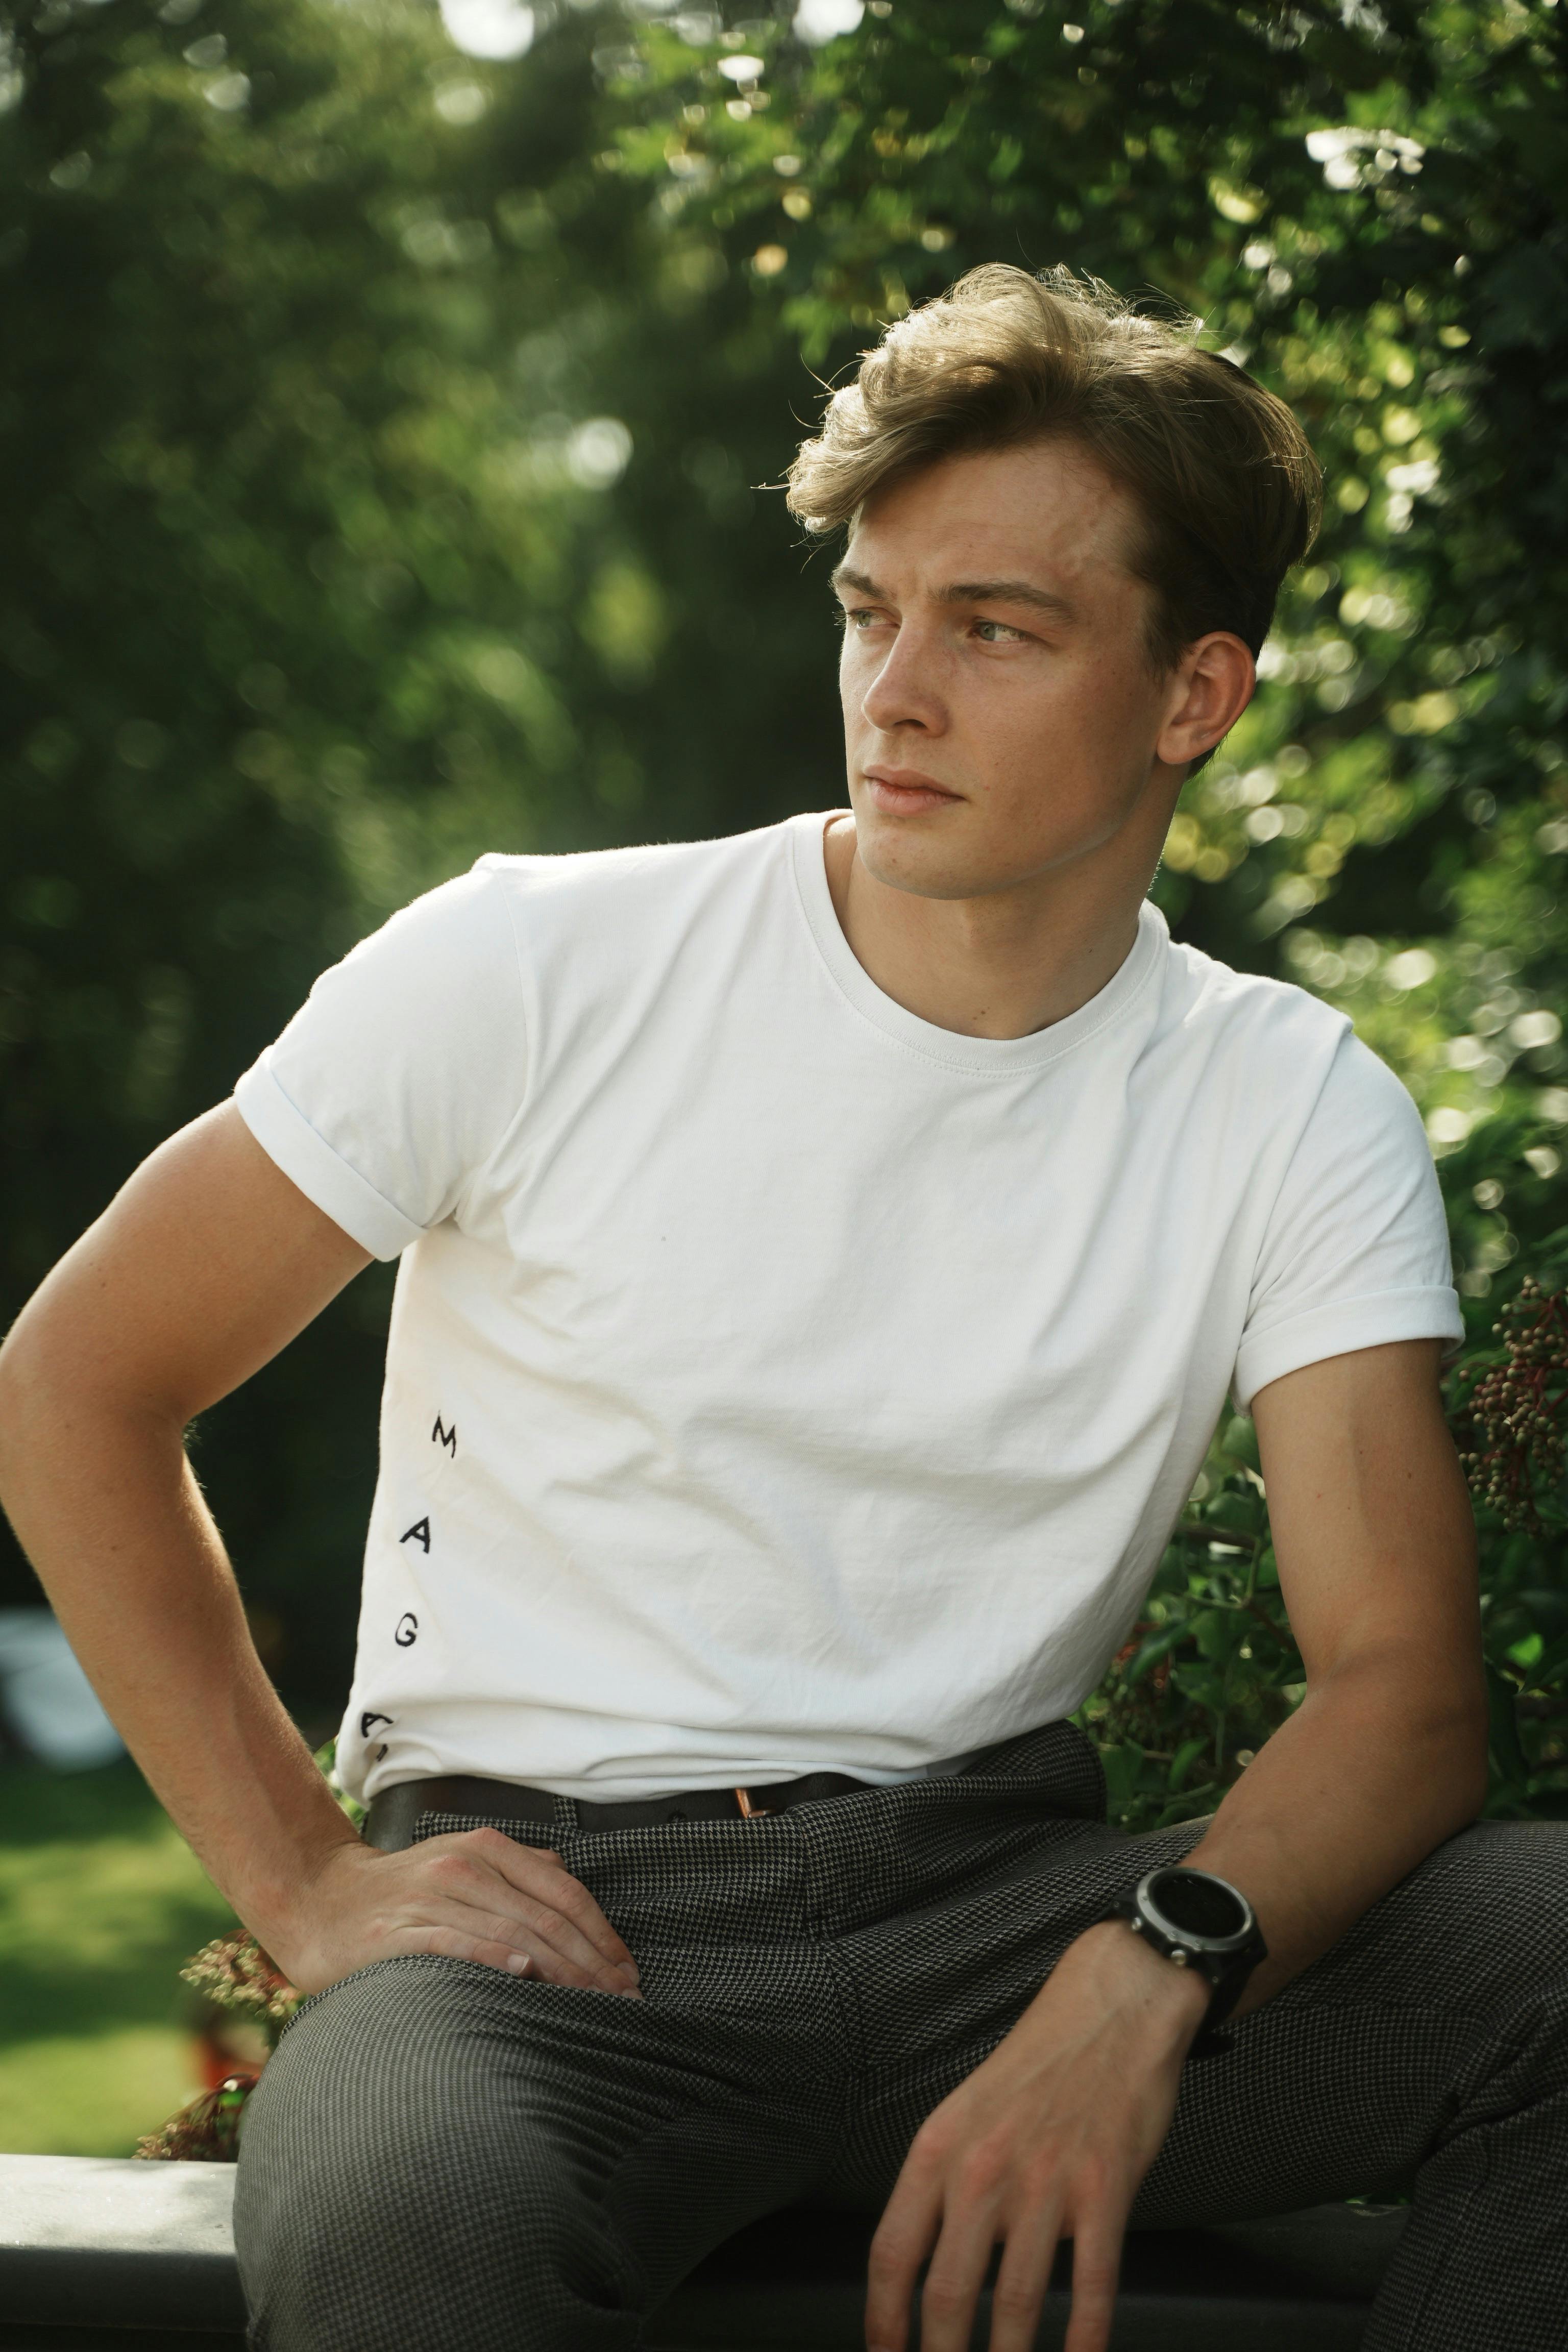
Gender: men